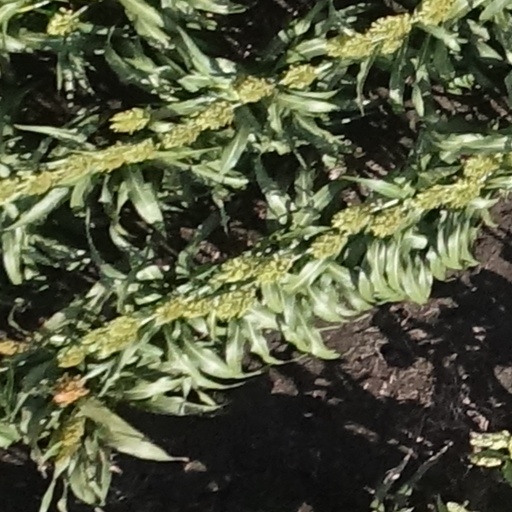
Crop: sorghum